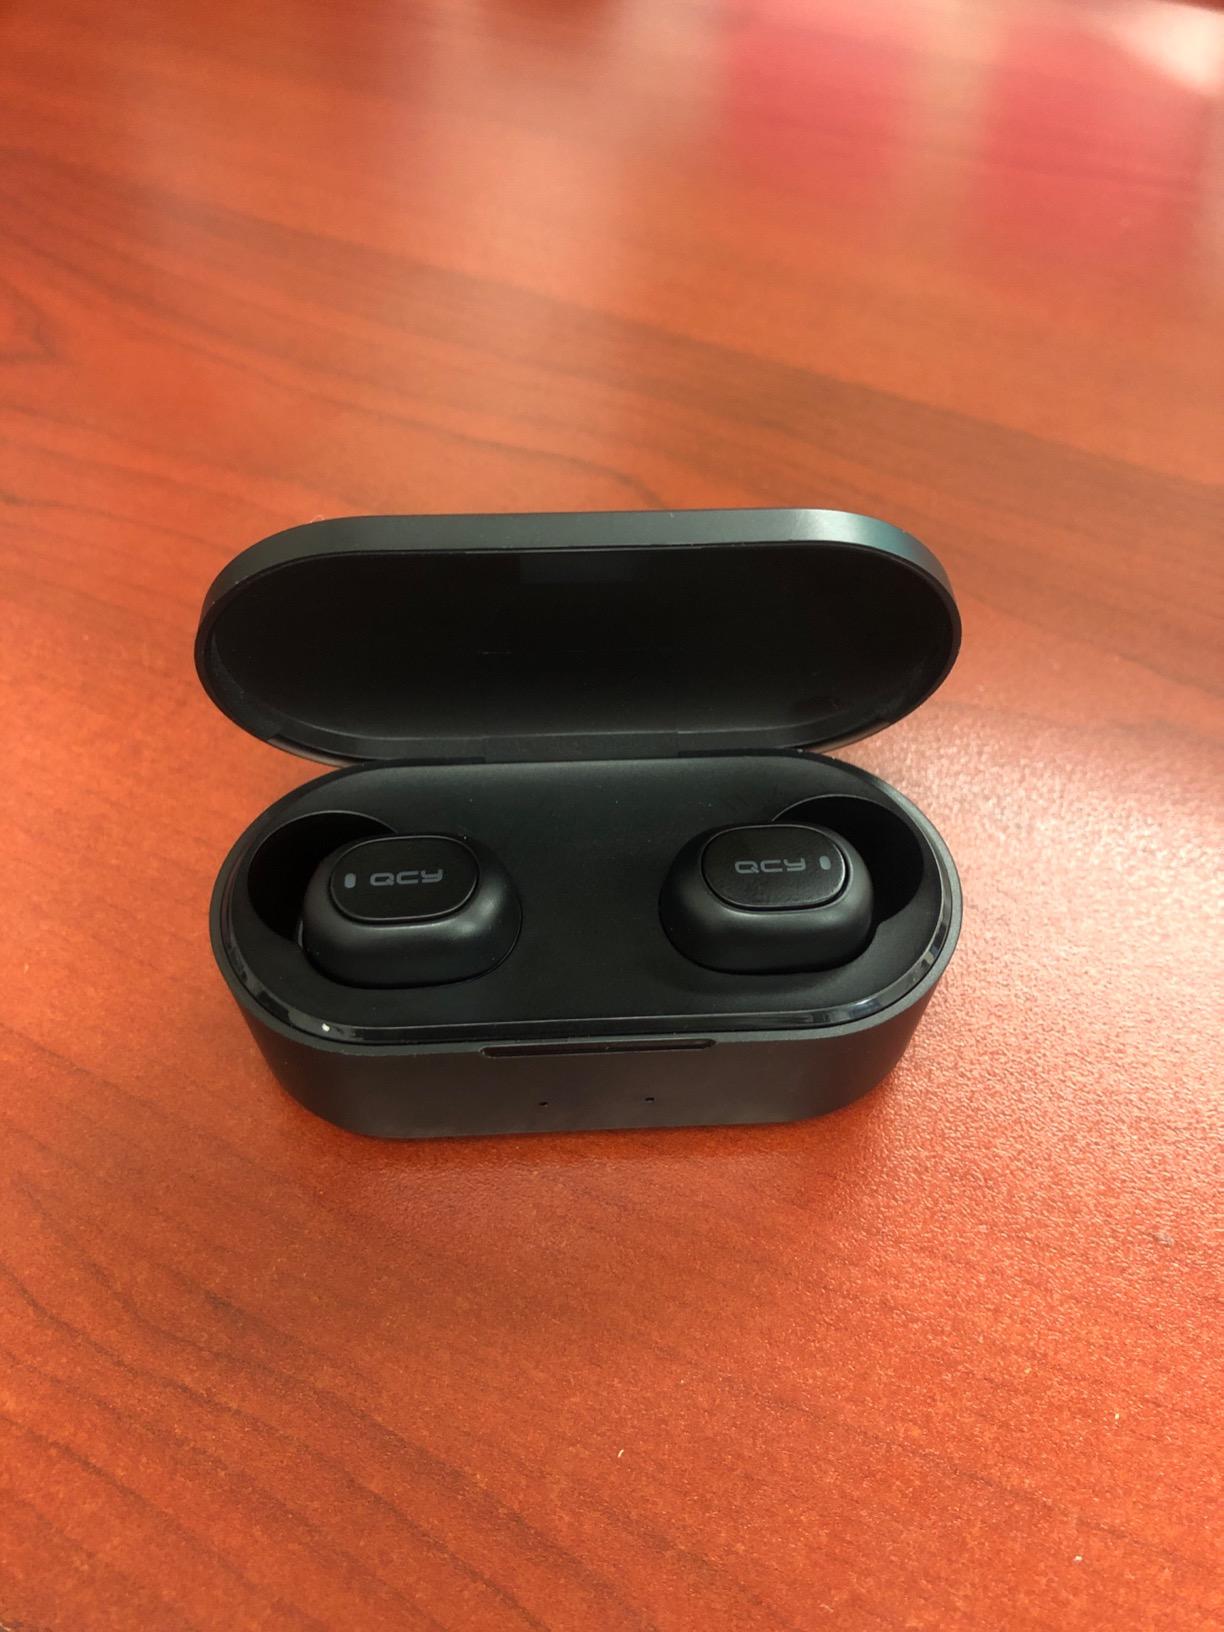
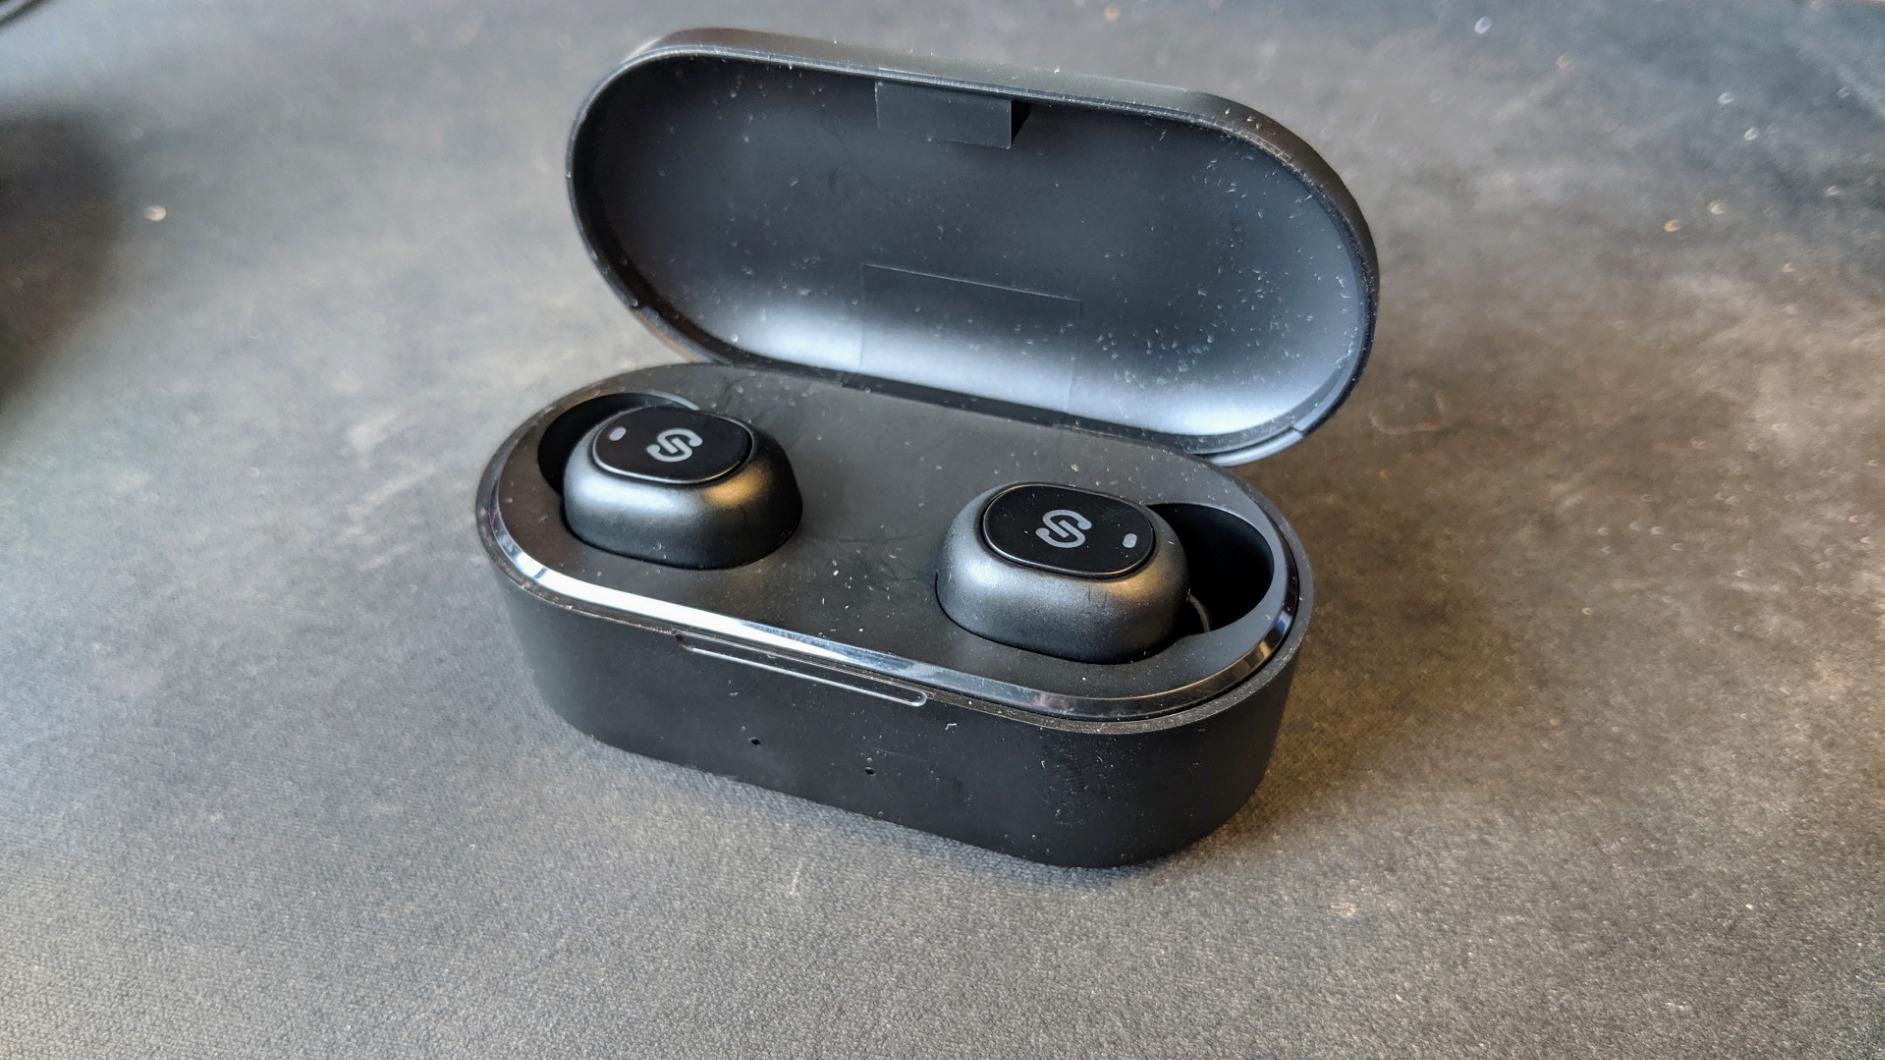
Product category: earbuds
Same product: no